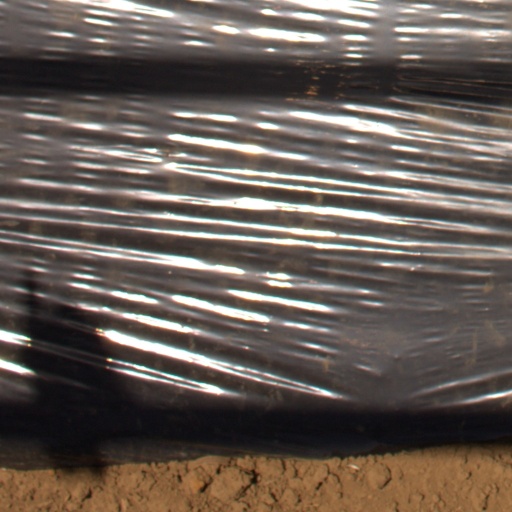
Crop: Jerusalem artichoke